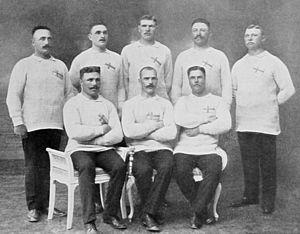
Résultats des épreuves de tir à la corde aux Jeux olympiques d'été de 1912 à Stockholm en Suède.